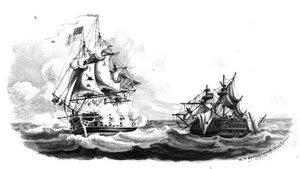
La guerre anglo-américaine de 1812 a opposé les États-Unis à l'Empire britannique, entre juin 1812 et février 1815. Cette guerre est aussi connue sous les noms de guerre de 1812, de seconde guerre d’indépendance, voire plus rarement de guerre américano-britannique ou encore de guerre canado-américaine car il s'agit d'une invasion du Dominion du Canada par les États-Unis. L’appellation de « guerre de 1812 » peut parfois conduire à une confusion dans la mesure où la guerre d’invasion de la Russie par Napoléon Iᵉʳ, la campagne de Russie, a eu lieu la même année.